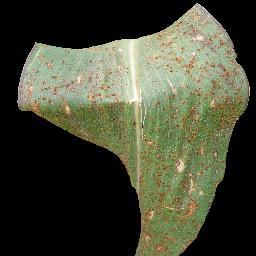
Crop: corn
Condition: (maize)_common_rust